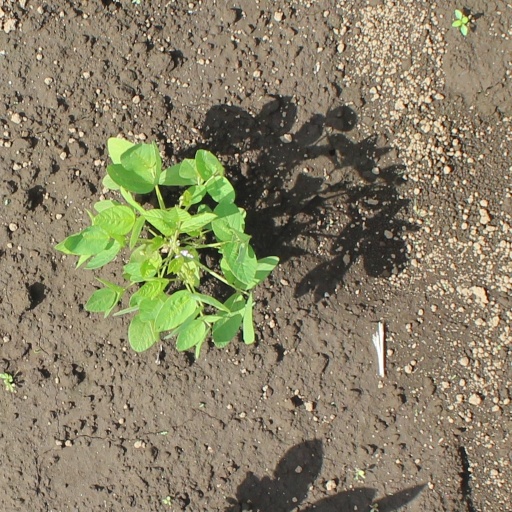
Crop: soybean